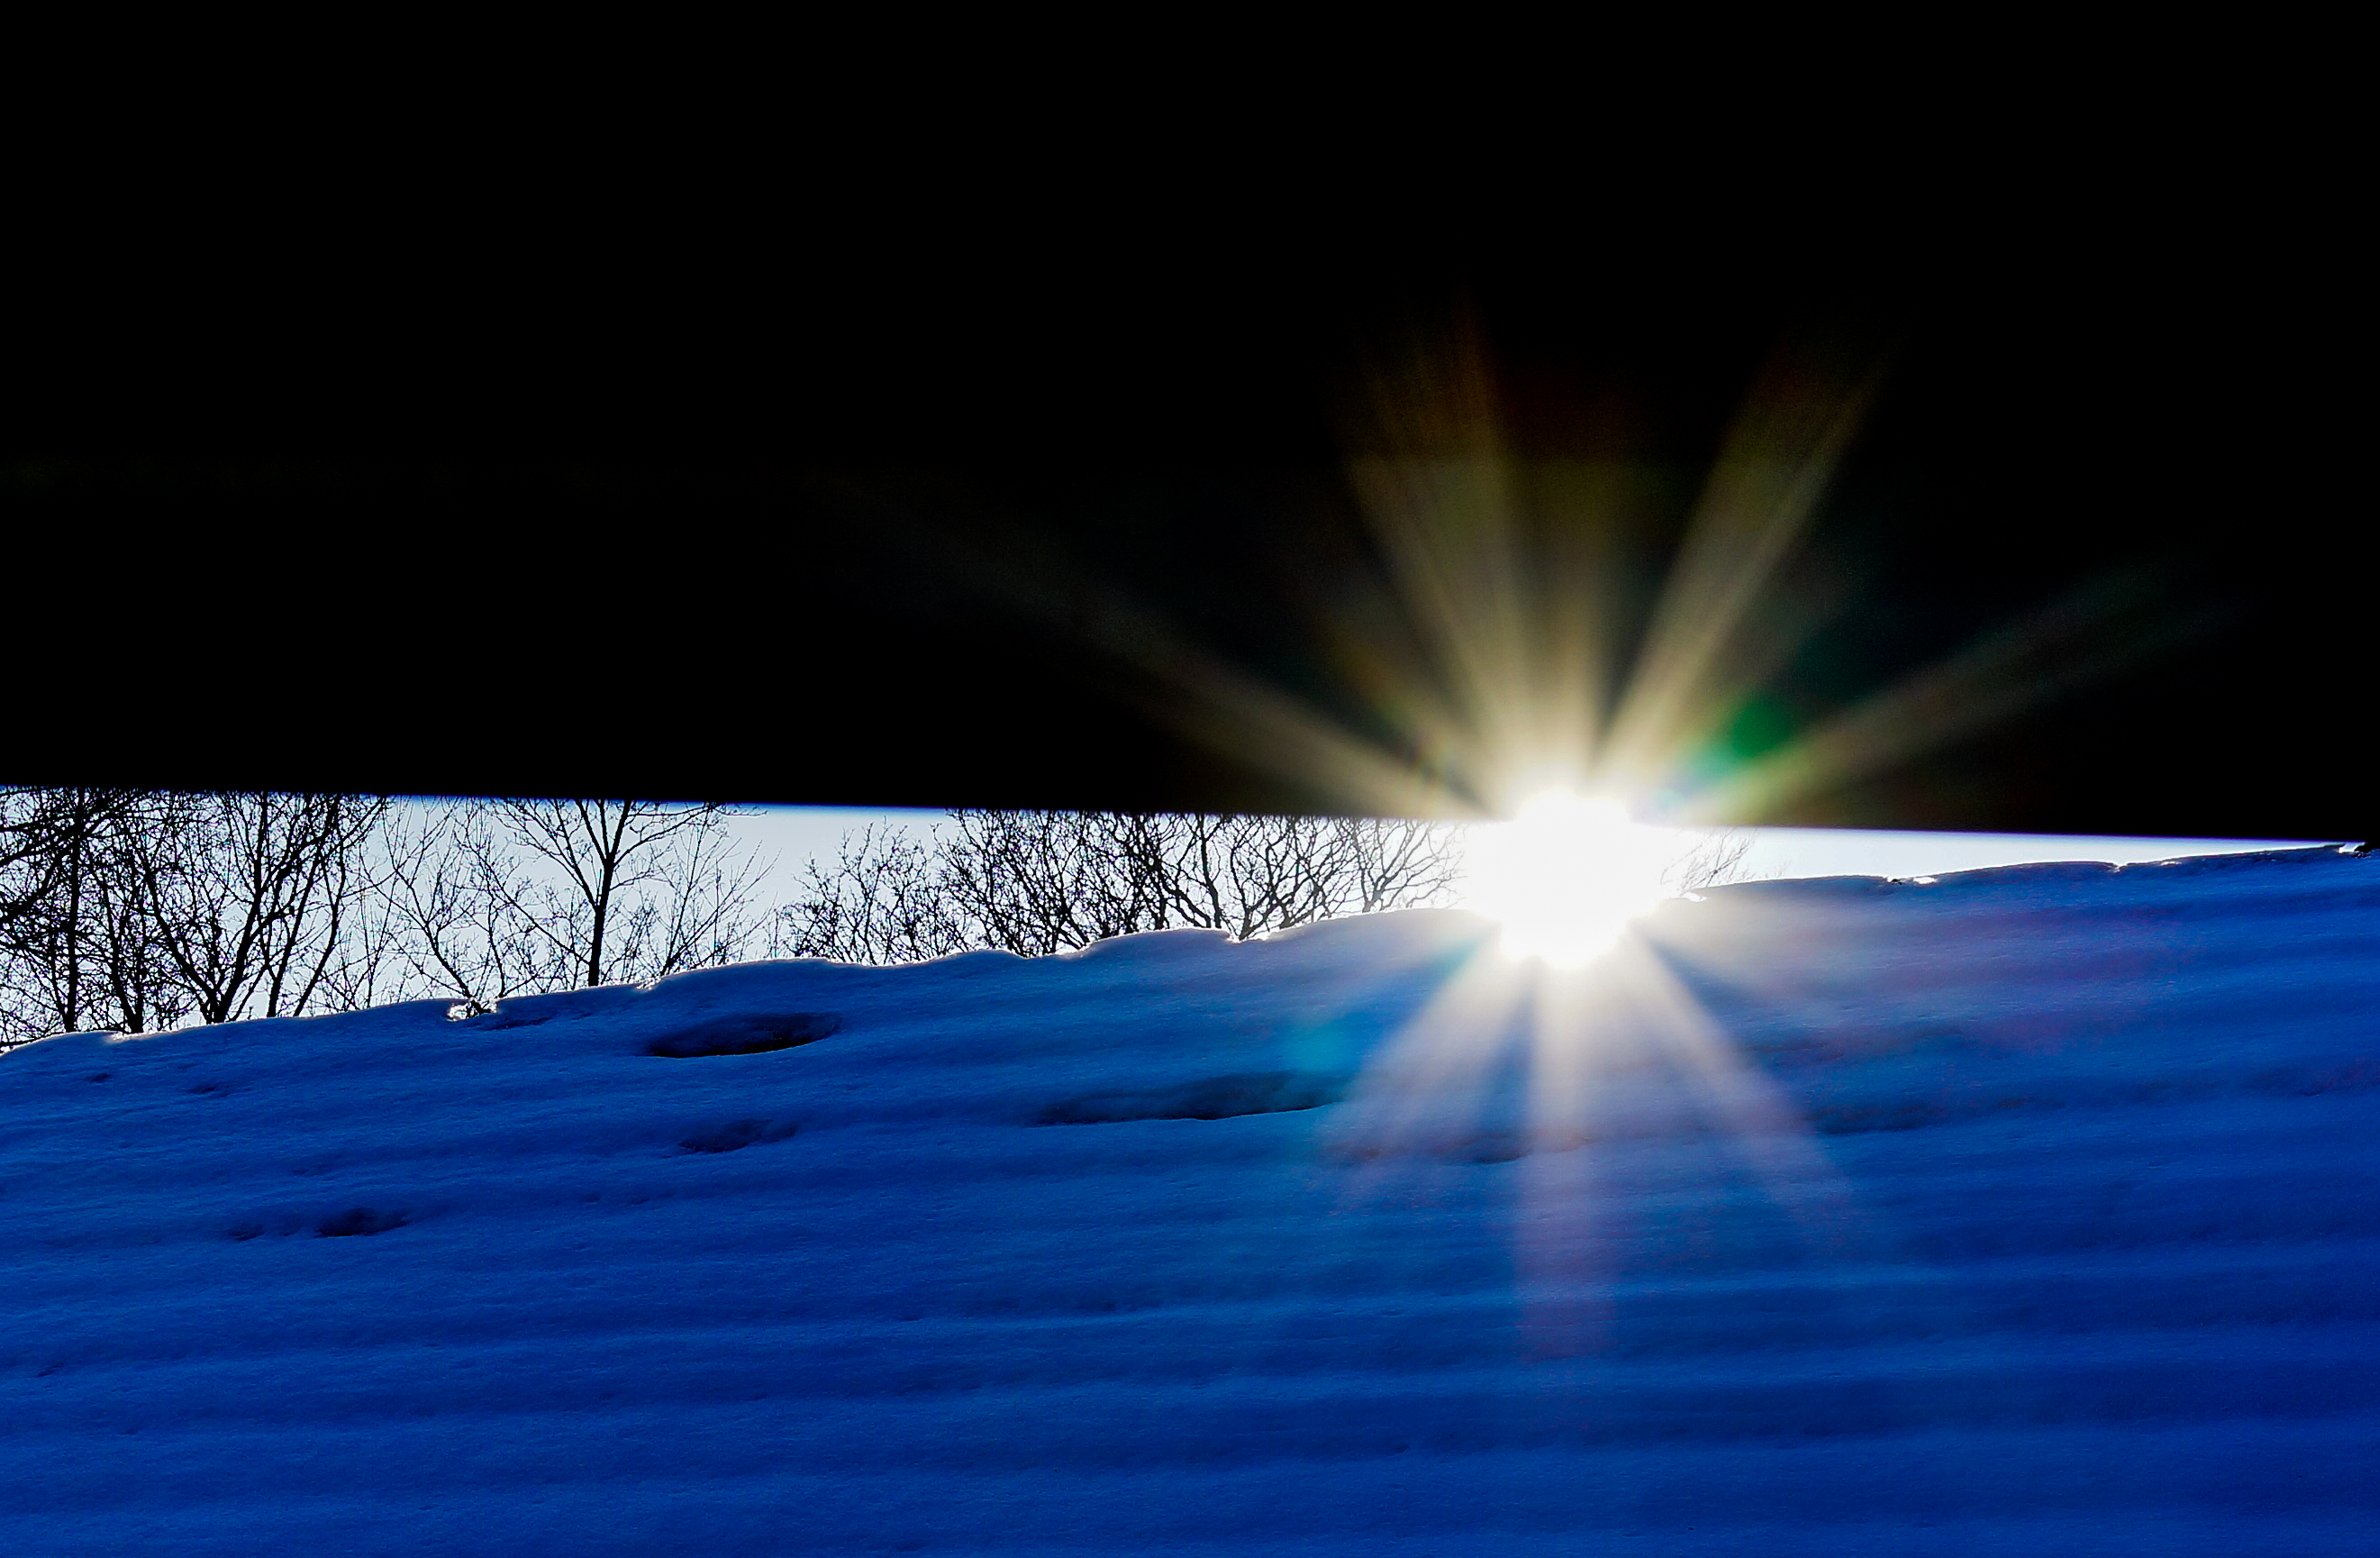
light, sky, sun, night, sunlight, wave, atmosphere, line, reflection, color, darkness, blue, lens flare, shape, macro photography, astronomical object, atmosphere of earth, computer wallpaper